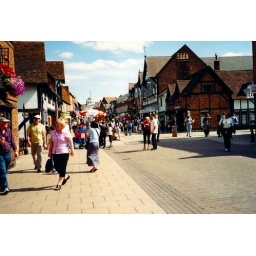
Henley Street. The street where the house that Shakespeare was born in is located.